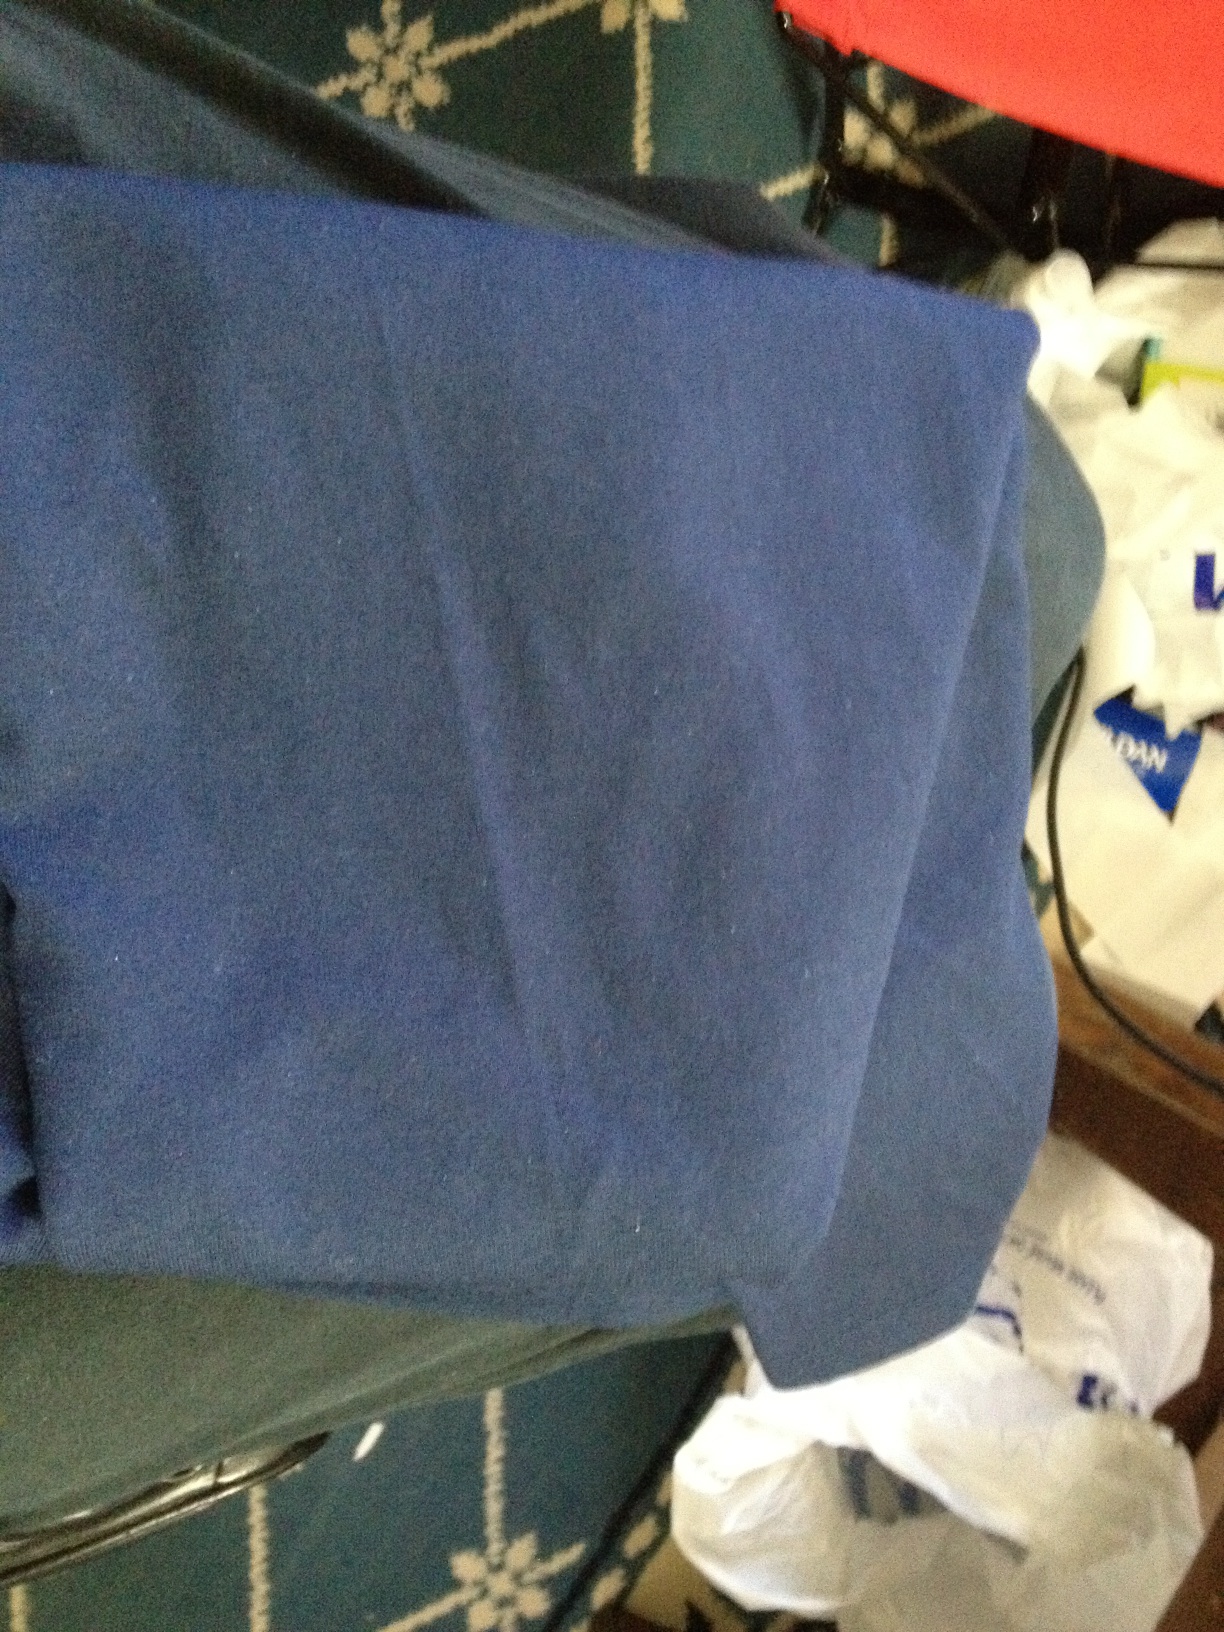Question: What color is this?
Answer: blue